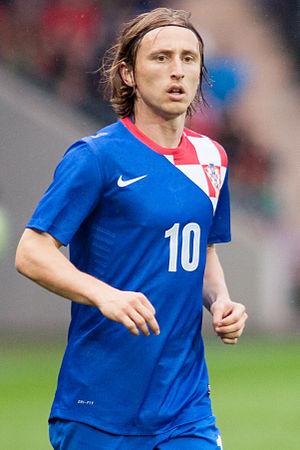
Luka Modrić, né le 9 septembre 1985 à Zadar en Yougoslavie, est un footballeur international croate. Il évolue au poste de milieu de terrain au Real Madrid CF. Il est, avec Davor Šuker et Bernard Vukas, considéré comme l'un des plus grands joueurs croates de l’histoire.